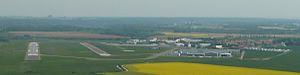
L’aéroport de Toussus-le-Noble est un aérodrome français situé sur la commune de Toussus-le-Noble dans le département des Yvelines et la région Île-de-France. C'est l'un des grands aéroports d'affaires de la région parisienne.